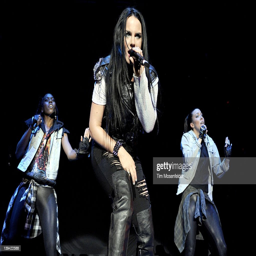
person performs in support of her release .